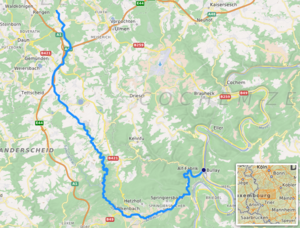
carte réalisée sur umap [1] This map was created from OpenStreetMap project data, collected by the community. This map may be incomplete, and may contain errors. Don't rely solely on it for navigation.
L'Alf est une rivière allemande de 52 km de long qui coule dans le land de Rhénanie-Palatinat. Elle est un affluent en rive gauche de la Moselle et donc un sous-affluent du Rhin.